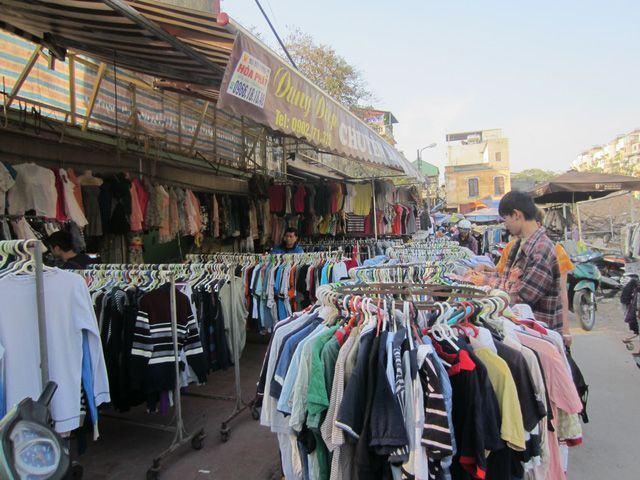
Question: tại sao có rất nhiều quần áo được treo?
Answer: để trưng bày bán hàng